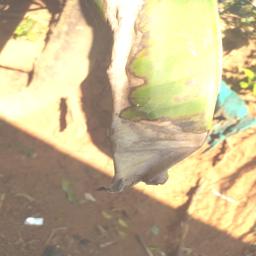
Label: MALBHOG LEAF